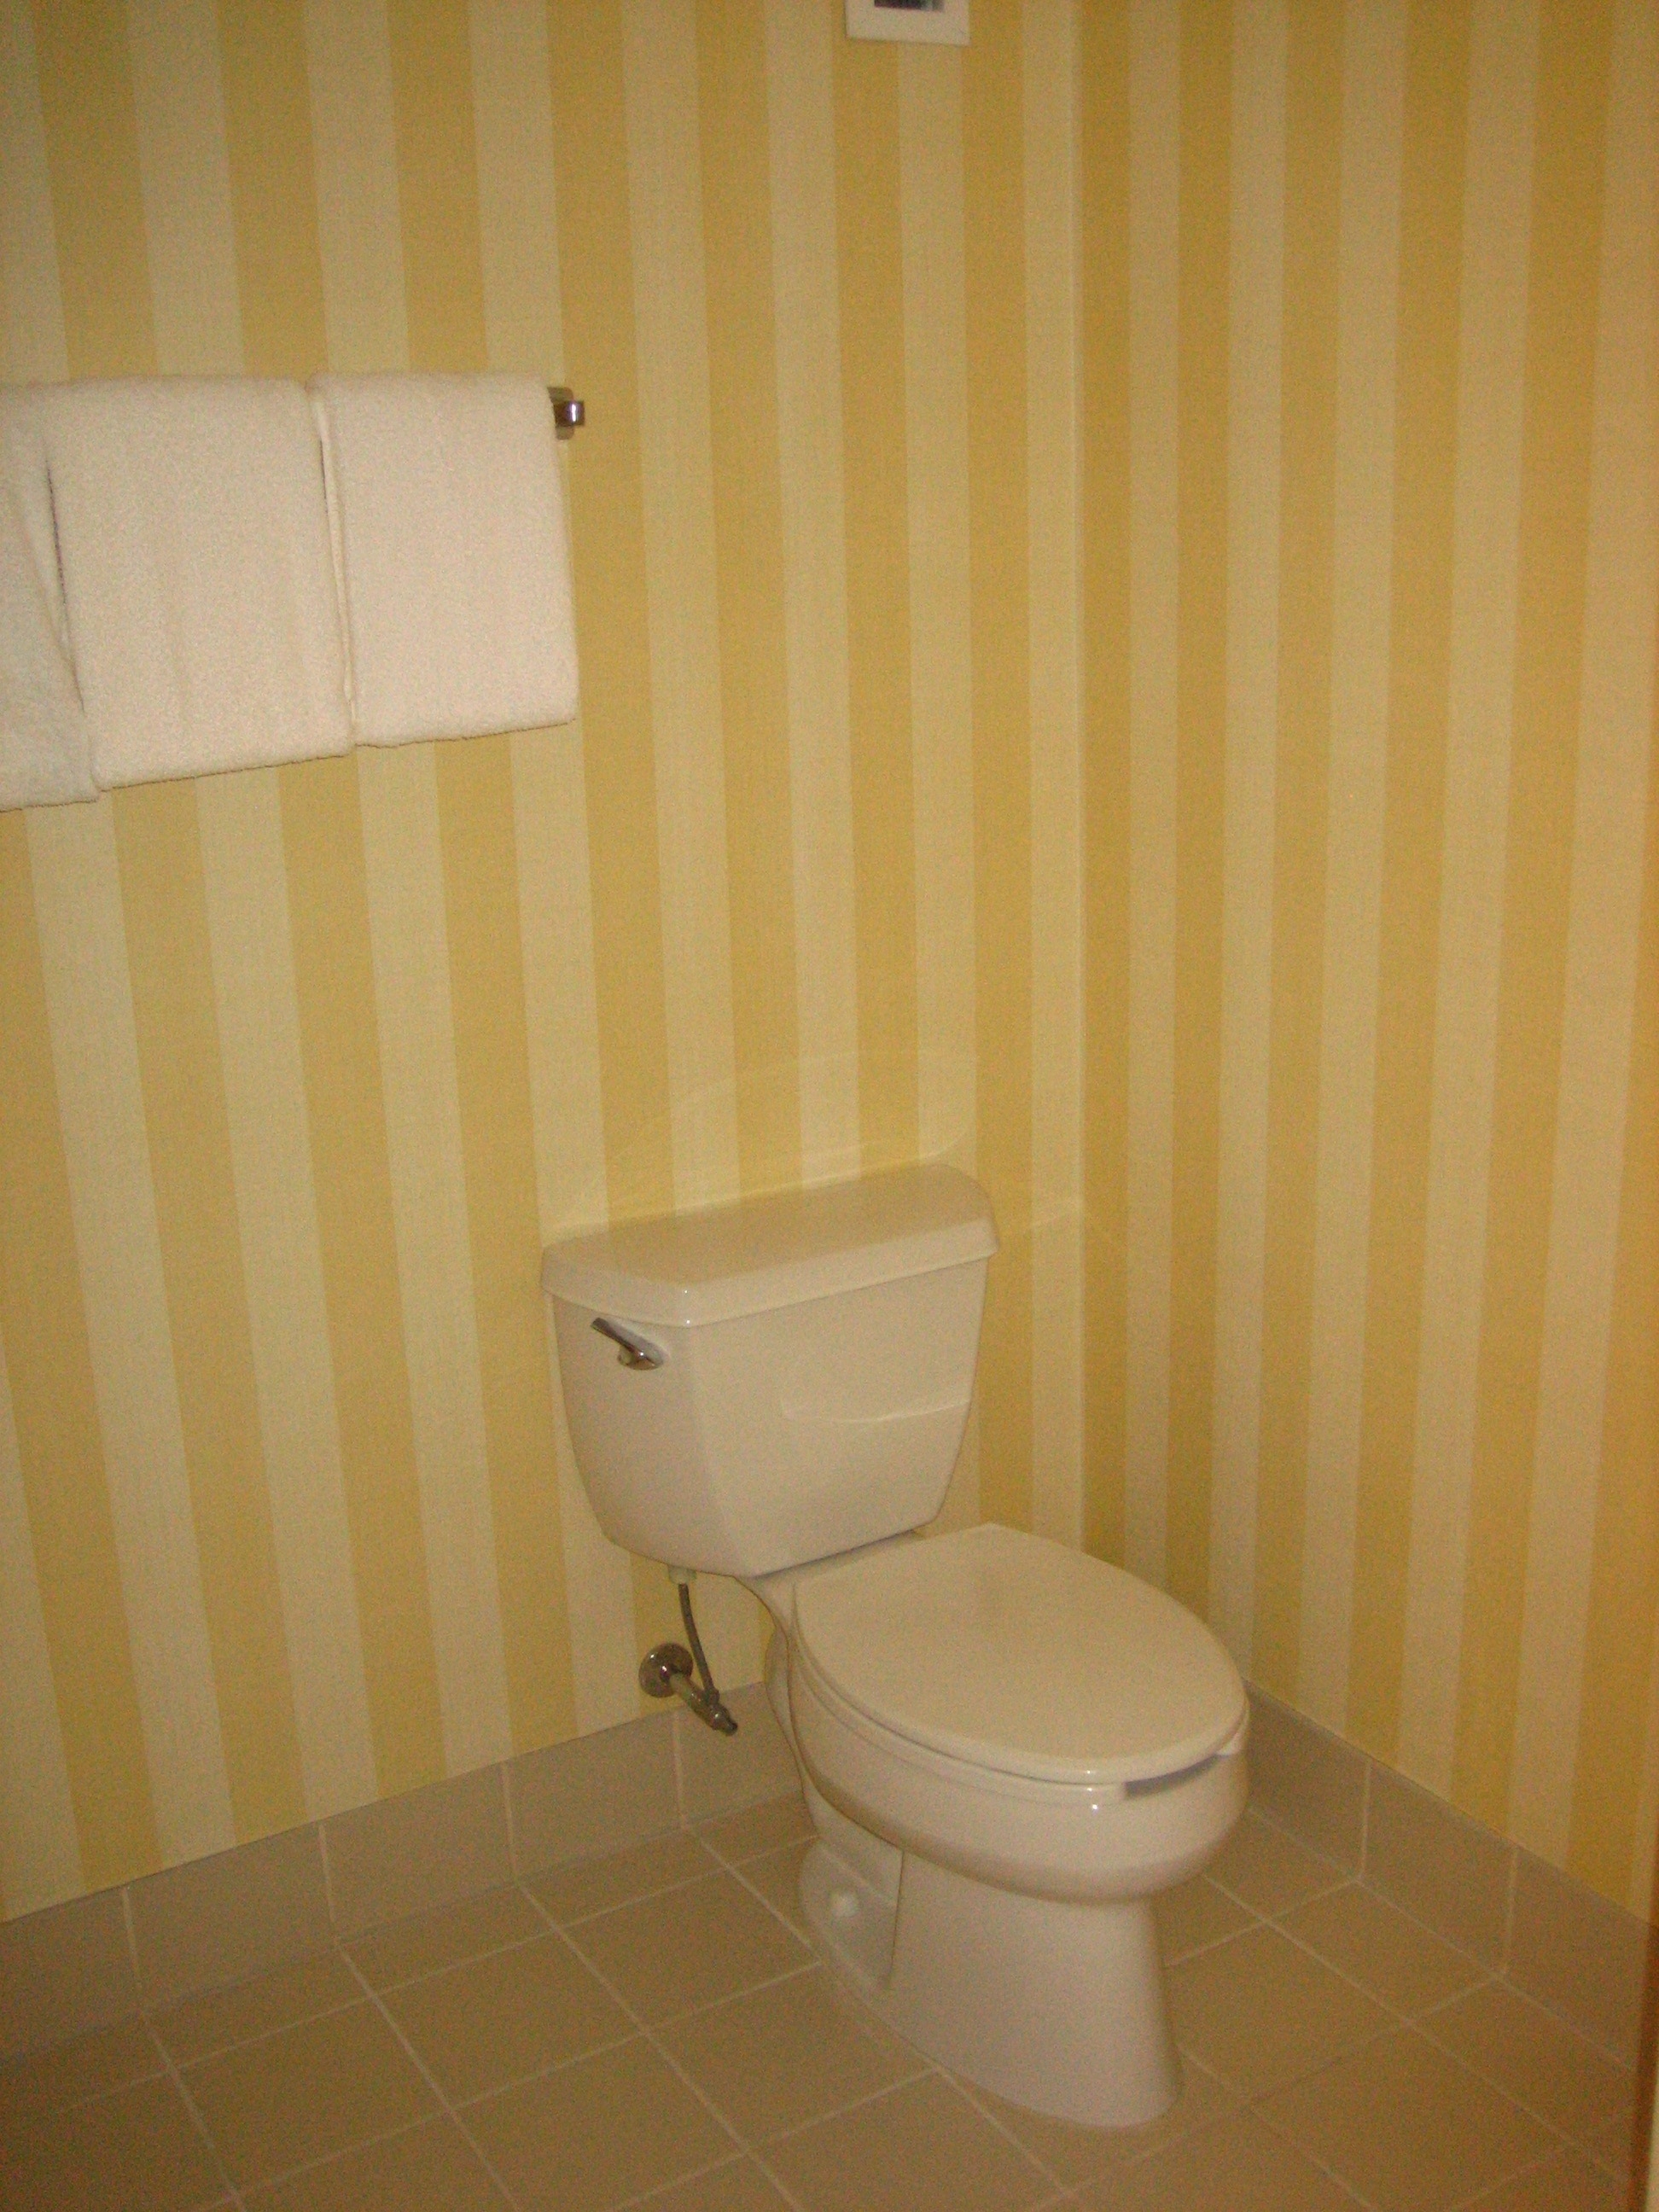
Room type: bathroom